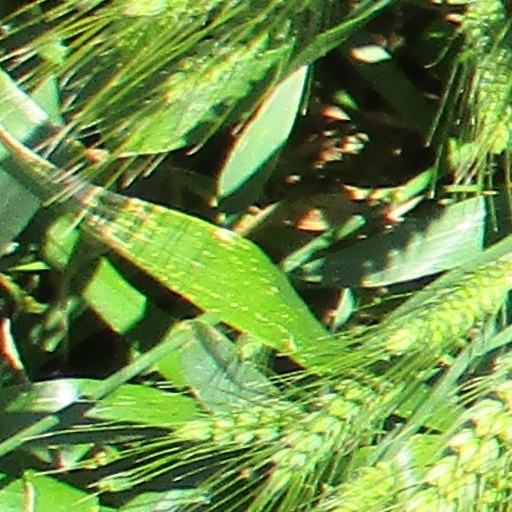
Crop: wheat